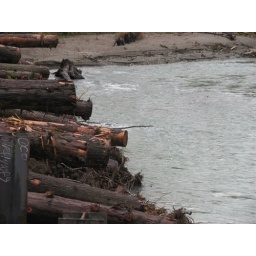
All the logs were almost completely underneath water when the river was running at flood stage.